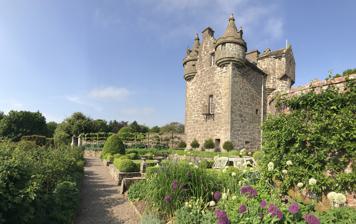
Building: Gardyne Castle
Country: United Kingdom
Year built: 1568
Building in Friockheim, Scotland Gardyne Castle 16th century eastern wing General information Location Angus Town or city Friockheim Country Scotland Completed 1568 Southern Frontage Gardyne Castle is a 16th-century tower house in Angus , Scotland. It is located 2 kilometres (1.2 mi) south-west of Friockheim . The castle is still in use as a family home, and is protected as a Category A listed building . History The house was built by the Gardyne family , and an inscribed stone records the date 1568. A further inscribed stone moved from the neighbouring home farm bears the arms of King James VI and the motto "God save the King". Together with the distinctive style of some of the architectural features, such as the conical-roofed bartizans , this suggests an attempt to link the building with Royal Stewart architecture, and with the new king, as opposed to his predecessor the deposed Mary, Queen of Scots . The family of Gardyne first acquired the lands of Garden, from which they assumed their surname, some time before the 1357, when John Garden of that ilk received from William, Earl of Ross , a " charter of the Dentown of Garthen, with pertinents, in the Sheriffdom of Forfar." In 1558 a daughter of the house married a Guthrie, from neighbouring Guthrie Castle , and their son, quarrelling with his relatives, was stabbed to death by his Gardyne cousin. The feud intensified with the murder of Patrick Gardyne by William Guthrie in 1578, followed shortly by the slaughter of Alexander Guthrie of that Ilk by Thomas Gardyne. The family were soon forced to dispose of the lands, with Sir Walter Rollo acquiring the barony in 1597.  The tradition in the Gardyne family was that the lands and Barony had been "wadset" or pledged to raise money in defence of the country, but the more likely cause was financial difficulties arising from the feud and consequent criminal proceedings. The castle was acquired by James Lyell in 1682, whose descendants occupied it until 1963. The building has been altered many times since at least 1568.  The castle was remodelled and modernised (adding electricity) in 1910 by the Edinburgh architect Harold Tarbolton and remains a family home. References